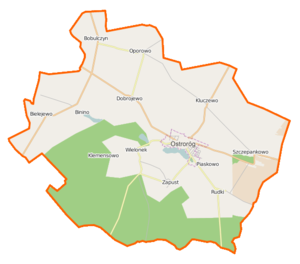
Ostroróg est une gmina mixte du powiat de Szamotuły, Grande-Pologne, dans le centre-ouest de la Pologne. Son siège est la ville d'Ostroróg, qui se situe environ 9 km au nord-ouest de Szamotuły et à 40 km au nord-ouest de la capitale régionale Poznań.